Caroline Severance

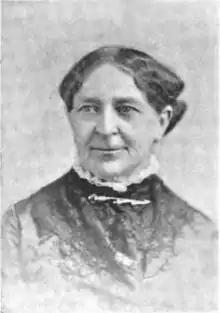
Caroline Severance (1898)

After her husband's death in 1892, Caroline Severance changed the name of her home to "El Nido", which is Spanish for "the nest". Situated in a tree-shaded garden, El Nido was a gathering place for men and women devoted to social change. In 1906, Ella Giles Ruddy wrote in "The Mother of Clubs": “For more than thirty years this hospitable home has been a rendezvous for literary people visiting Los Angeles, for leaders in progressive thought . . . in whatever direction it may tend, and for men and women interested also in local or municipal reforms and improvements. The title "Mother of Clubs" has been supplemented by that of the "Ethical Magnet of Southern California ..."